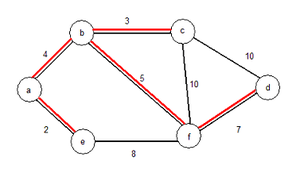
Udspændende træ (grafteori)
Et eksempel på et minimum udspændende træ i en given graf.
En delgraf T af en graf G, hvor T forbinder alle knuderne i grafen G således at der højst findes en vej mellem to forskellige knuder, kaldes for et udspændende træ. Delgrafen T er sammenhængende og acyklisk, derfor er T pr. definition et træ.